Jomo Kenyatta

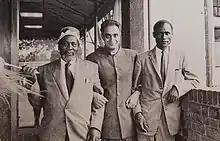
(l-r) Jomo Kenyatta, Apa Pant, and Achieng Oneko

After the KCA raised sufficient funds, in February 1929 Kenyatta sailed from Mombasa to Britain. Grigg's administration could not stop Kenyatta's journey but asked London's Colonial Office not to meet with him. He initially stayed at the West African Students' Union premises in West London, where he met Ladipo Solanke. He then lodged with a prostitute; both this and Kenyatta's lavish spending brought concern from the Church Mission Society. His landlord subsequently impounded his belongings due to unpaid debt. In the city, Kenyatta met with W. McGregor Ross at the Royal Empire Society, Ross briefing him on how to deal with the Colonial Office. Kenyatta became friends with Ross' family, and accompanied them to social events in Hampstead. He also contacted anti-imperialists active in Britain, including the League Against Imperialism, Fenner Brockway, and Kingsley Martin. Grigg was in London at the same time and, despite his opposition to Kenyatta's visit, agreed to meet with him at the Rhodes Trust headquarters in April. At the meeting, Kenyatta raised the land issue and Thuku's exile, the atmosphere between the two being friendly. In spite of this, following the meeting, Grigg convinced Special Branch to monitor Kenyatta.